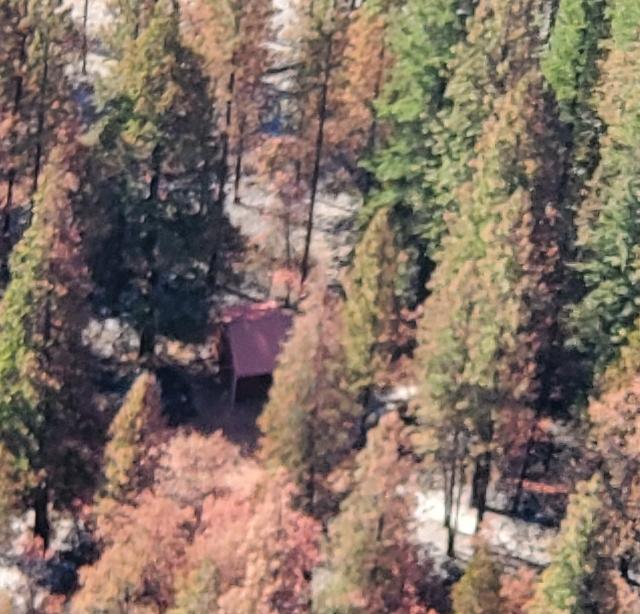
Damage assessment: affected